Western Area Command (RAAF)

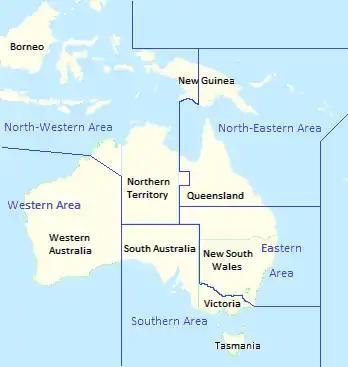
RAAF area commands in November 1942; Western Area's boundaries remained in place until the transition to a functional command system that commenced in 1953.

In January 1942, Northern Area was split into North-Western and North-Eastern Areas, to counter separate Japanese threats to Northern Australia and New Guinea, respectively, following the outbreak of the Pacific War. In May, a new area command, Eastern Area, was raised to control units within New South Wales and southern Queensland. Of geographical necessity, the operational responsibilities of the RAAF's southerly areas centred on maritime patrol and anti-submarine warfare, while the northern commands concentrated on air defence and offensive bombing. Aircraft from Western Area made their first submarine attack on 2 March, but it was the USS "Sargo", which had not identified itself; the American submarine was damaged but continued on to Fremantle. Identification of friendly vessels was an ongoing issue; RAAF patrols often had to depart without the latest naval intelligence reports on Allied shipping, and ships could in any case divert from their planned routes. It was often difficult for observers in fast-moving aircraft to make out Allied signal flags on a ship, and ships' crews did not always immediately recognise RAAF aircraft even when the latter employed their Aldis lamps to identify themselves.